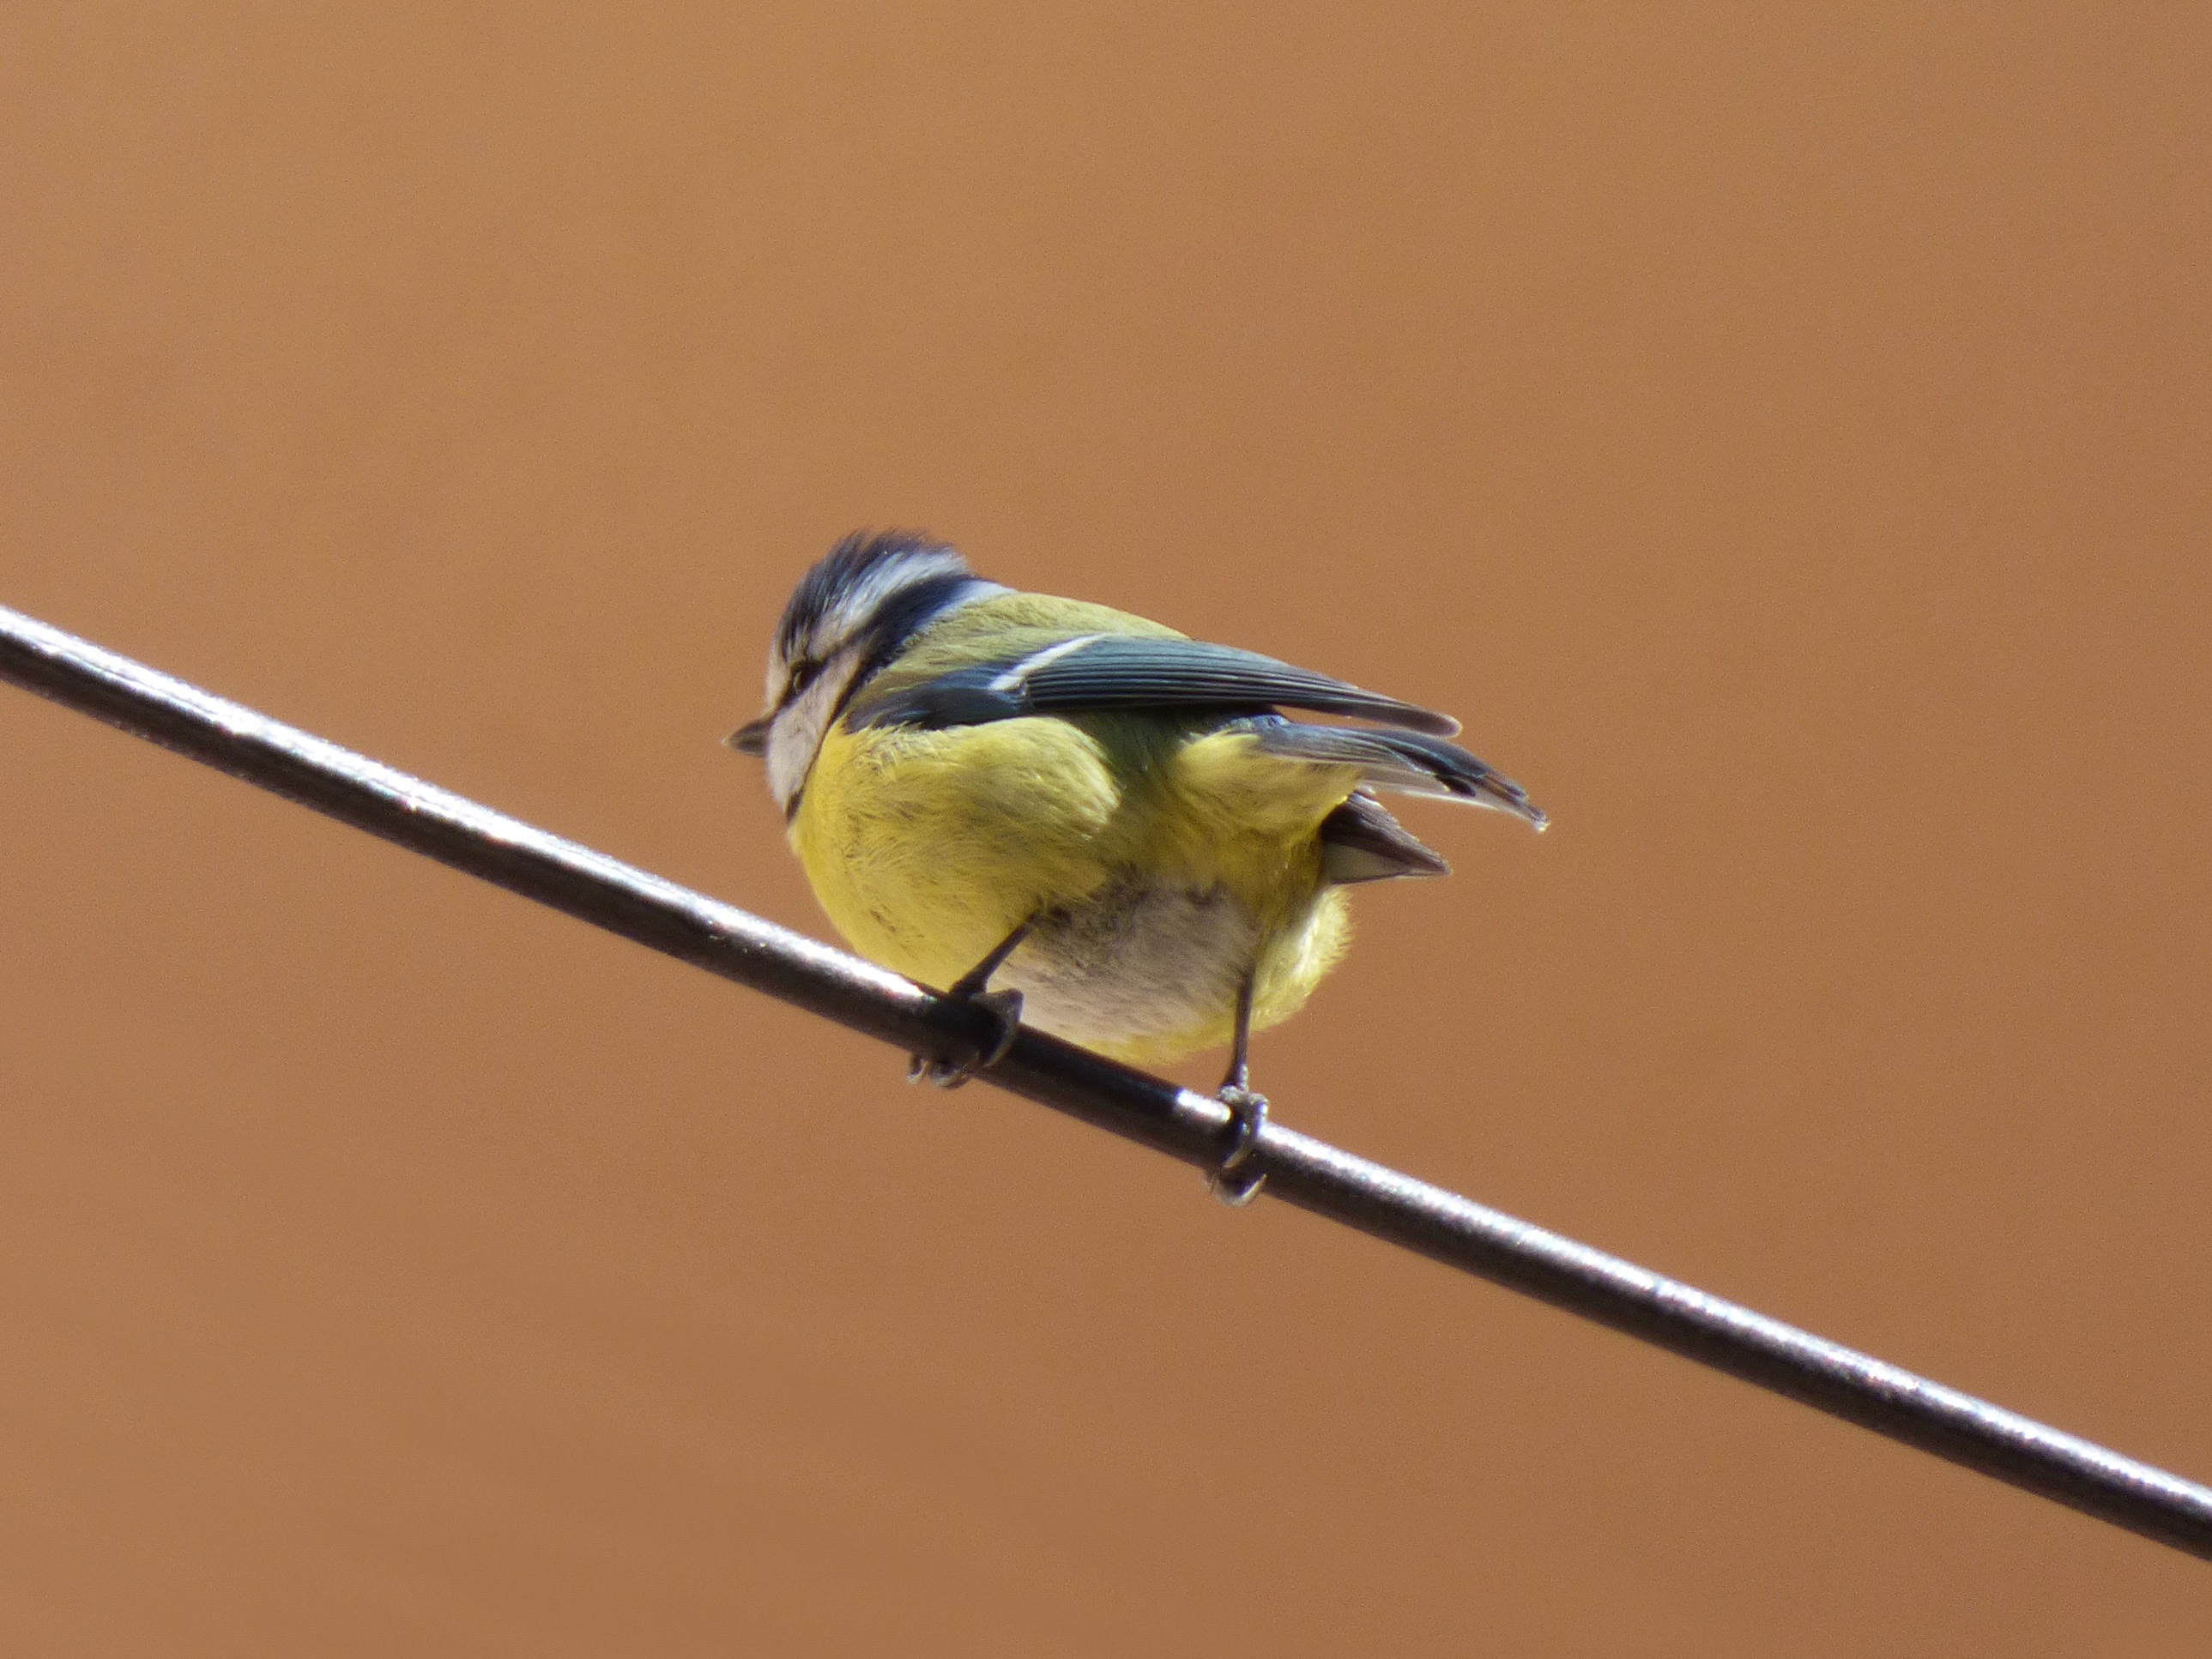
branch, bird, wing, cable, wildlife, beak, yellow, fauna, close up, vertebrate, finch, chickadee, swallow, macro photography, parus major, perching bird, coal mallarenga